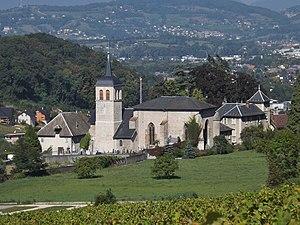
Vue de l'église Saint-Georges du Prieuré, sur la commune de Saint-Jeoire-Prieuré, près de Chambéry, en Savoie.
Saint-Jeoire-Prieuré est une commune française située dans le département de la Savoie, en région Auvergne-Rhône-Alpes.
Le Saint-jeoire-prieuré, ou vin de Savoie Saint-jeoire-prieuré, est un vin blanc de Savoie. Le cru vin de Savoie Saint-jeoire-prieuré est une dénomination géographique au sein de l'appellation d'origine contrôlée vin de Savoie depuis 1973.